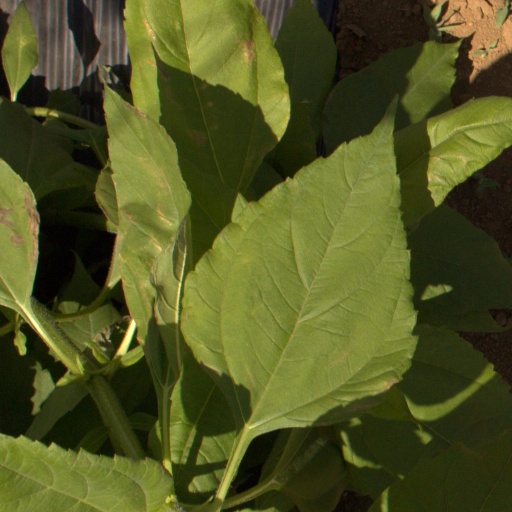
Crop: Jerusalem artichoke